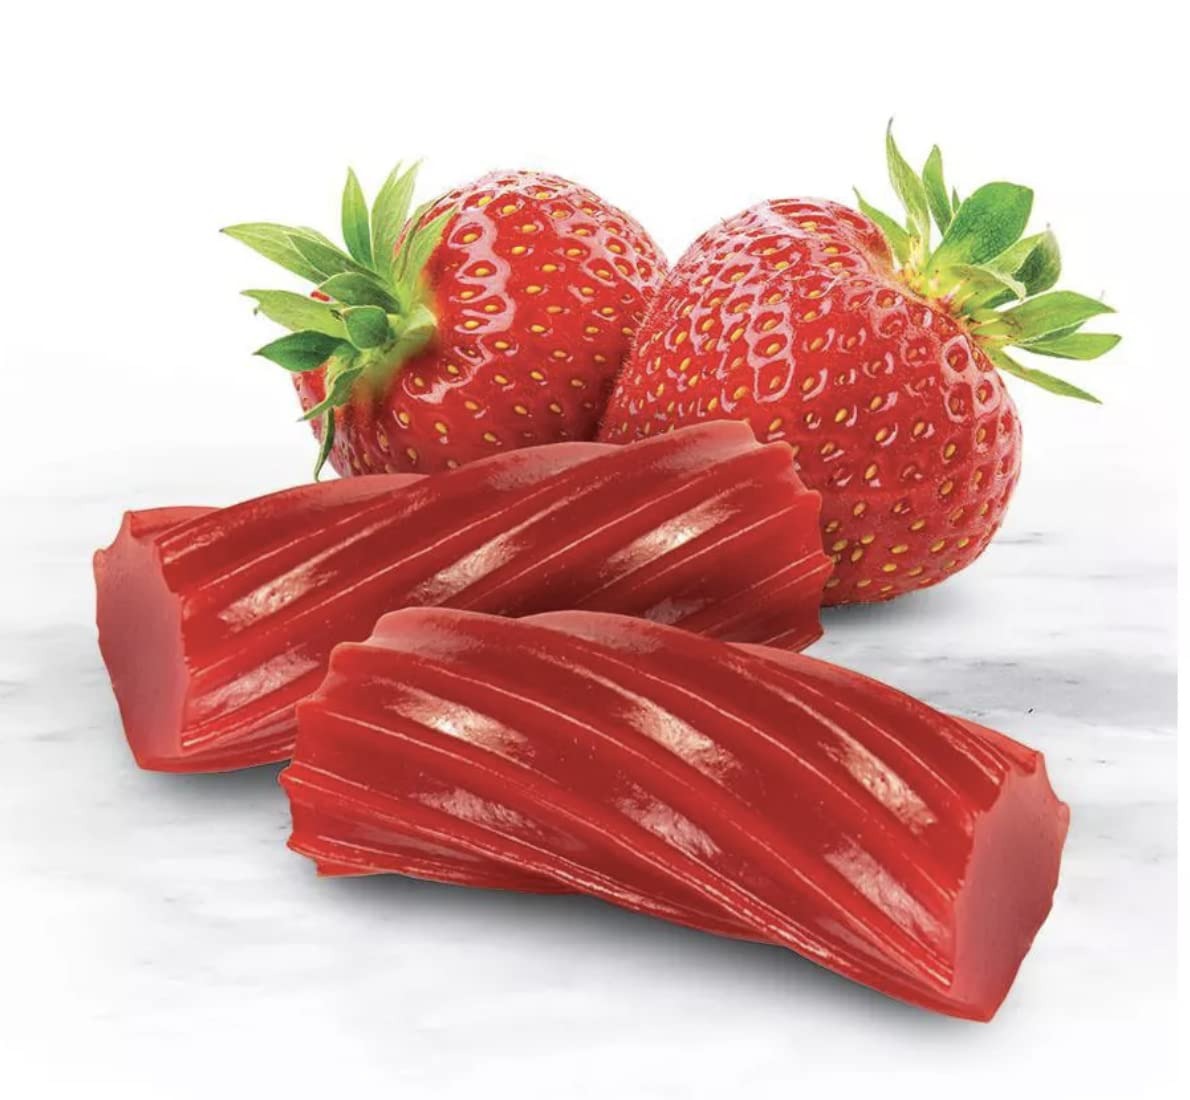
Item Name: Classic Red Licorice Candy, Natural Strawberry Flavored Licorice, Vegan, Fat Free, No High Fructose Corn Syrup
Bullet Point 1: Vegan
Bullet Point 2: Kosher certified
Bullet Point 3: No high-fructose corn syrup
Bullet Point 4: Fat free
Bullet Point 5: 0 mg cholesterol
Bullet Point 6: 0 g trans fat
Bullet Point 7: Soft and chewy
Bullet Point 8: Delicious treat
Product Description: Classic Red Licorice Candy, Natural Strawberry Flavored
Value: 4.0
Unit: Ounce

Price: 7.99